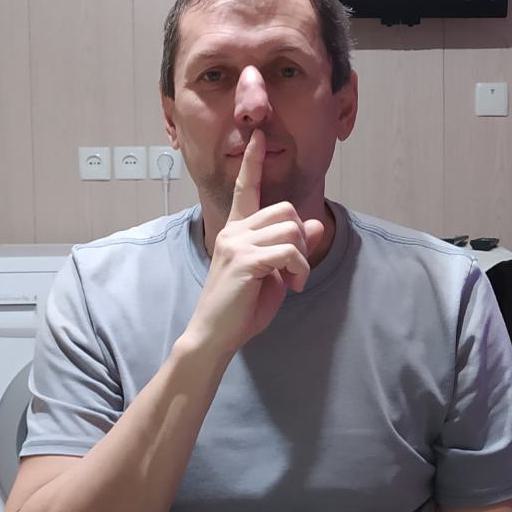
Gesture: mute